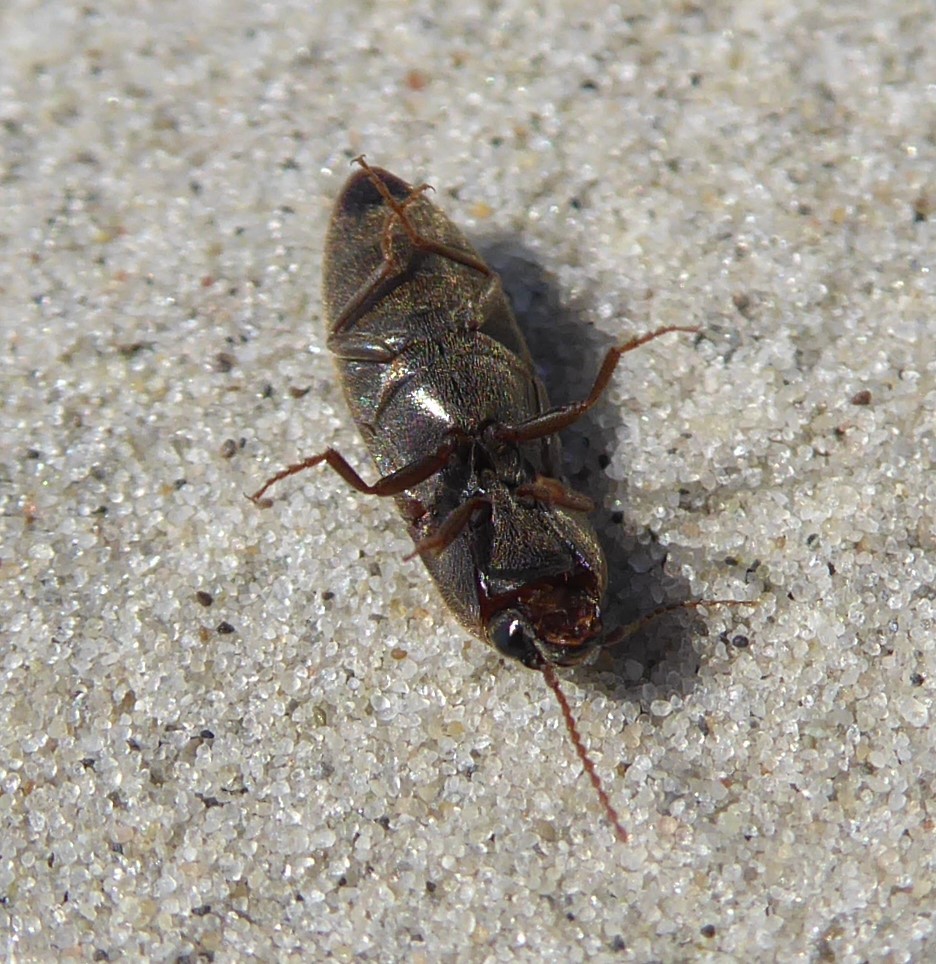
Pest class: clickbeetles_wireworms